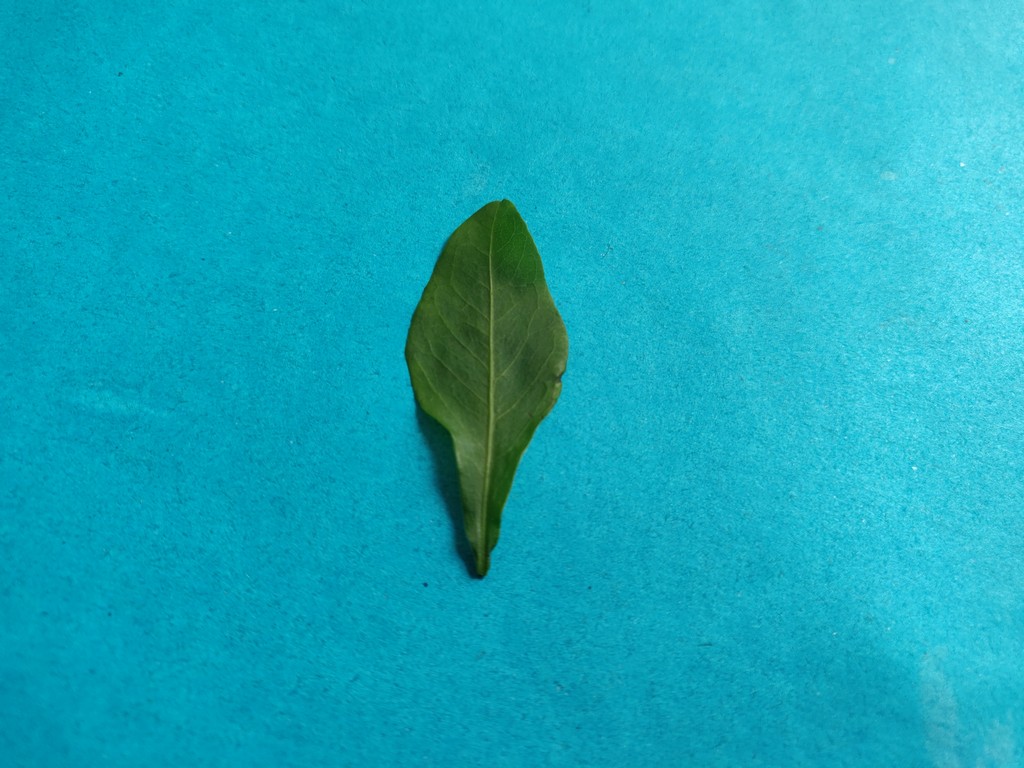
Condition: Healthy
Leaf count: single
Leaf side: front